Tennessee Walking Horse National Celebration

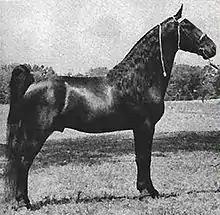
Midnight Sun, two-time winner of the World Grand Championship

The first horse to be named World Grand Champion was Strolling Jim in 1939. Strolling Jim was a former plow horse retrained for show by Floyd Carothers and Henry Davis, and was only three years old at the time of his win. Although Strolling Jim was a gelding,many World Grand Champions were stallions who became notable sires. Midnight Sun, winner in 1945 and 1946, sired over 2,600 foals, of which five became World Grand Champions. Midnight Sun was ridden and trained by Fred Walker, and owned by Harlinsdale Farm. The World Grand Champion in 1947 and 1948, Merry Go Boy, was known for producing the most desirable Tennessee Walker conformation type in his offspring, as well as his "duel" with Midnight Sun when he tried to defeat the older horse in 1946. The stake is traditionally a stallions' class, and has not been won by a mare or gelding since 1954, when the gray mare Garnier's White Star, owned by W.V. Garnier and ridden by Percy Moss, was crowned as the World Grand Champion. Incidentally, 23-year-old Moss was also the youngest rider to win the stake at the time. The first female rider to win the World Grand Championship was Betty Sain on Shaker's Shocker in 1966.